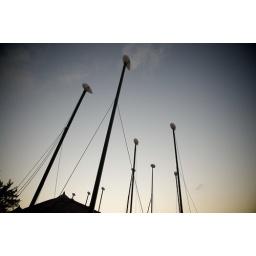
Was walking by the water sports area and thought the group of mast looked kind of cool